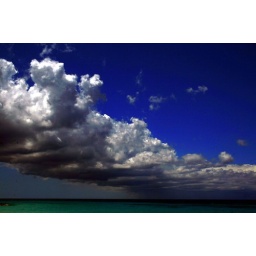
IMG_0281_distant rain over the ocean Darkwood beach Antigua